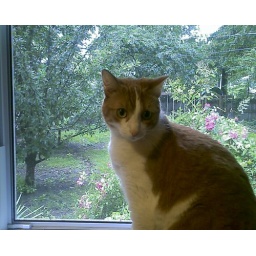
My baby girl Ginger in the window